Fumiko Hayashi (author)

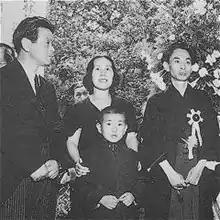
Yasunari Kawabata (right) and other attendants at Hayashi's funeral, 1951

Hayashi's biography also served as the basis for theatre plays, notably Kazuo Kikuta's 1961 "Hourou-ki", about her early life, and Hisashi Inoue's 2002 "Taiko tataite, fue fuite", based on her later years, including her entanglement with the militarist regime.